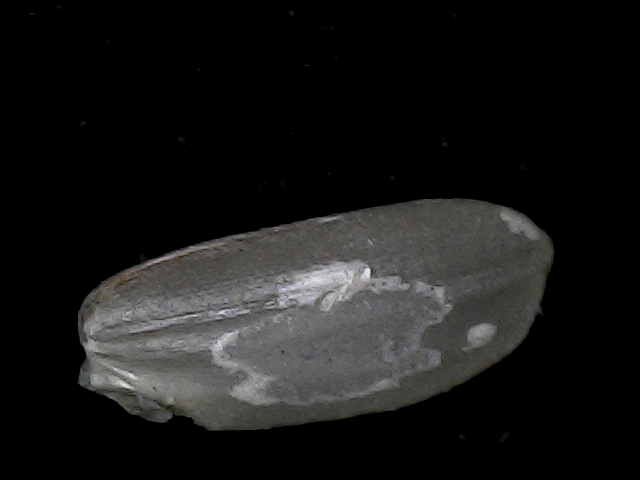
Rice variety: BD52